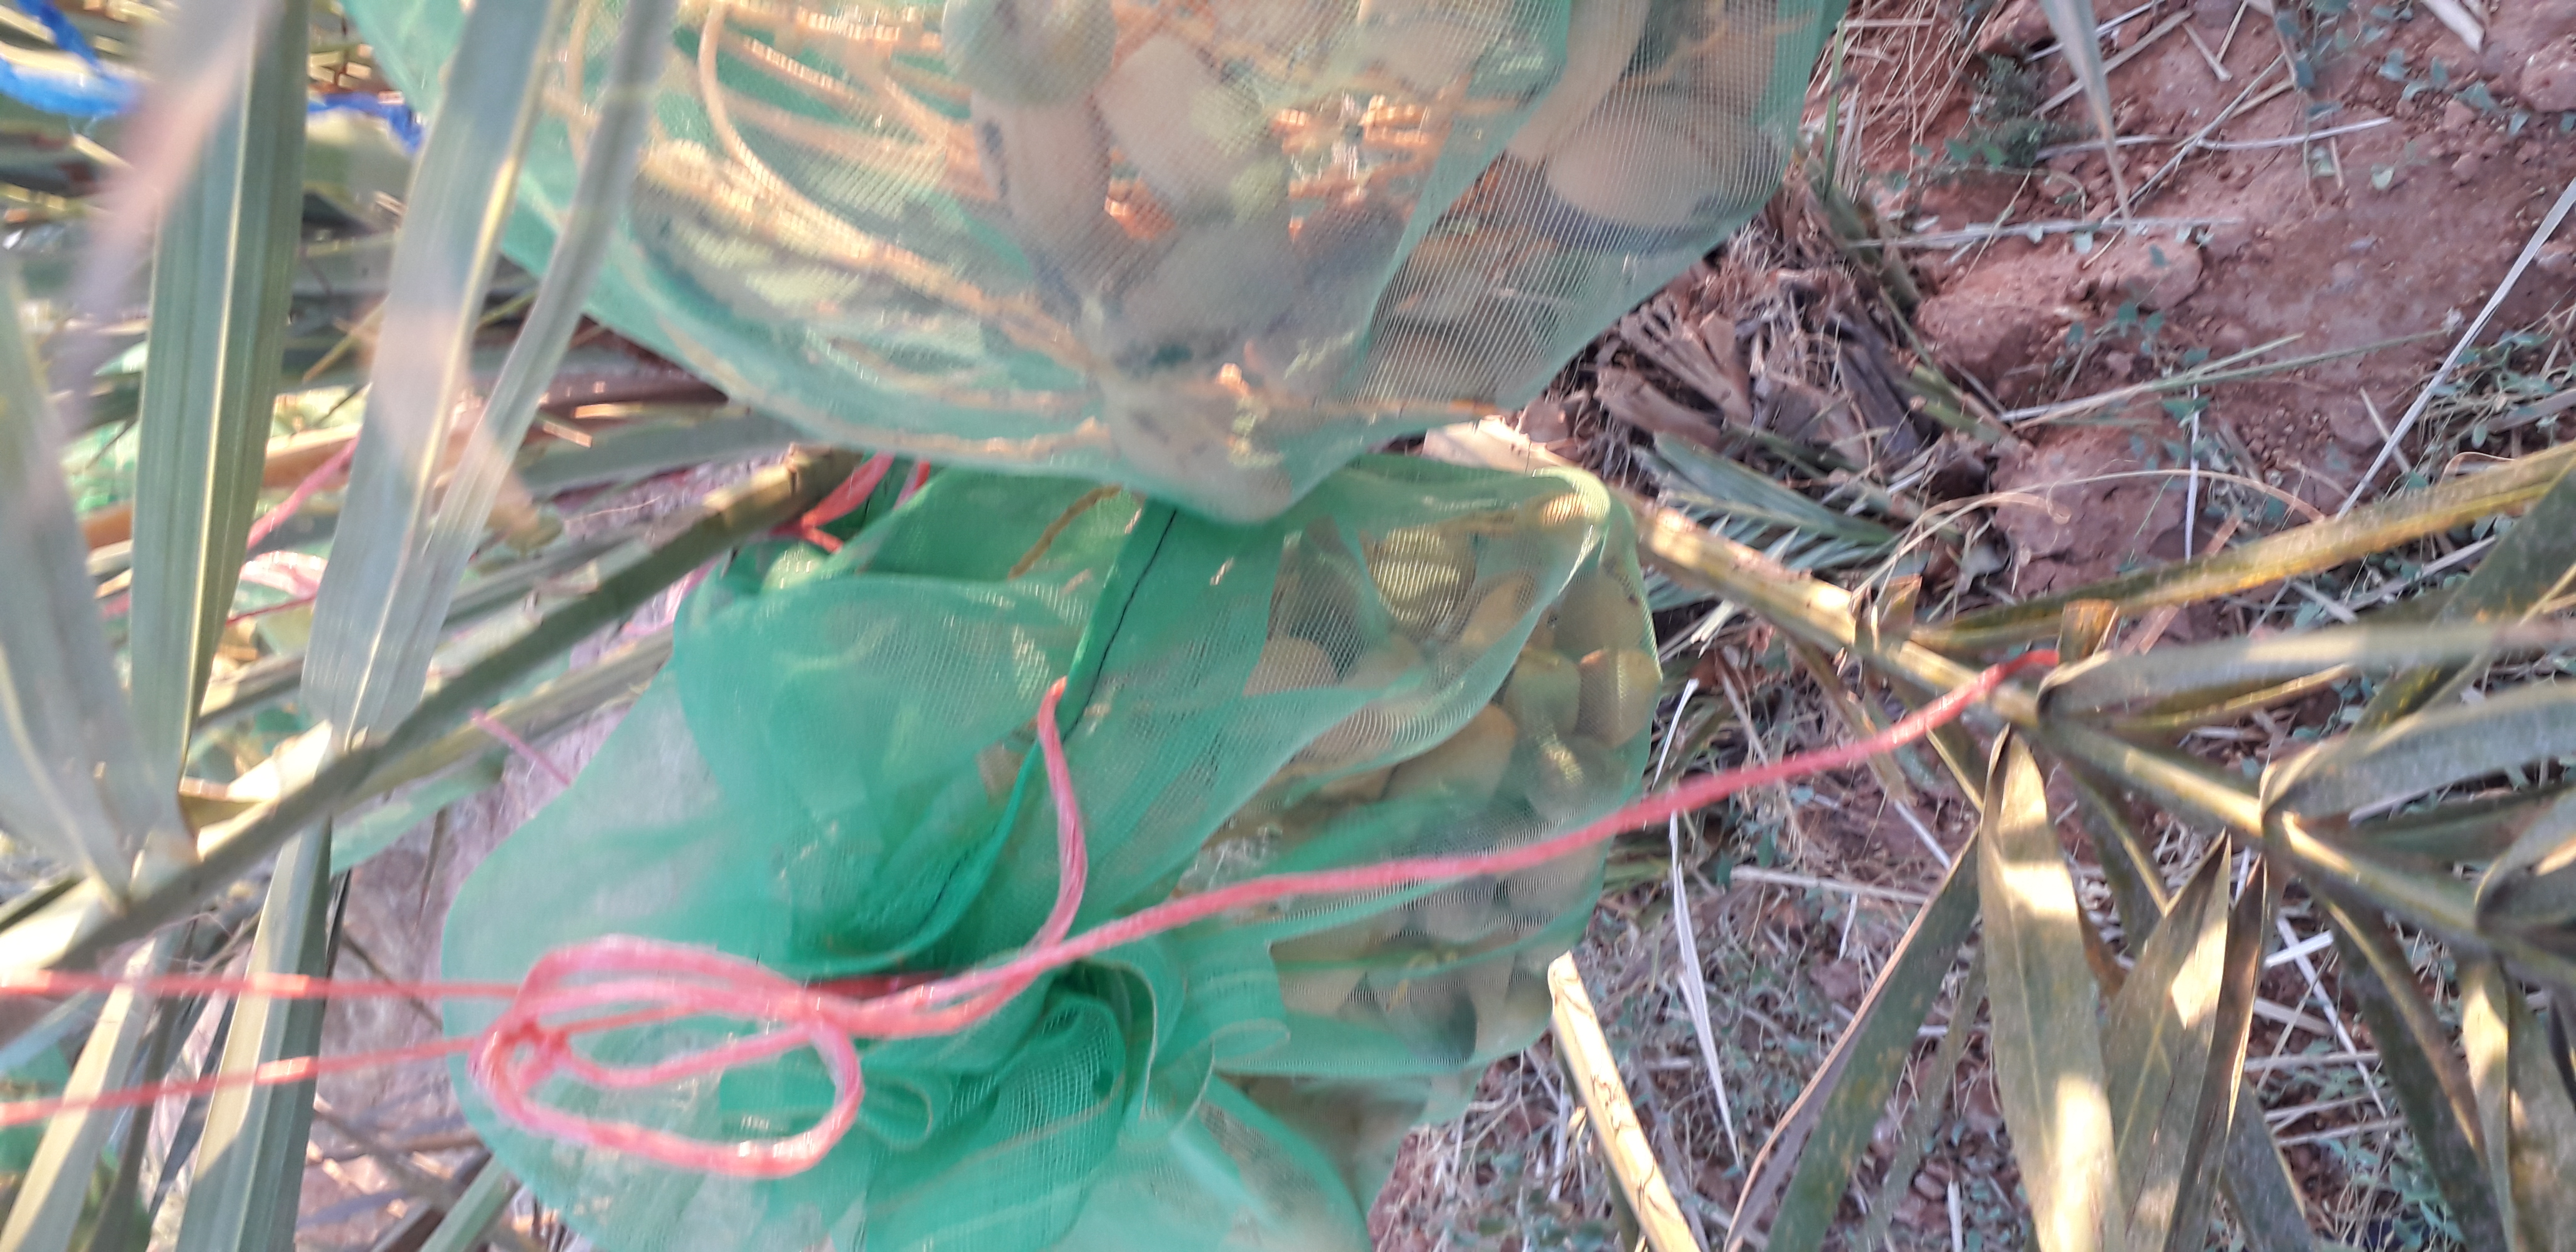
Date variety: Boumajhoul